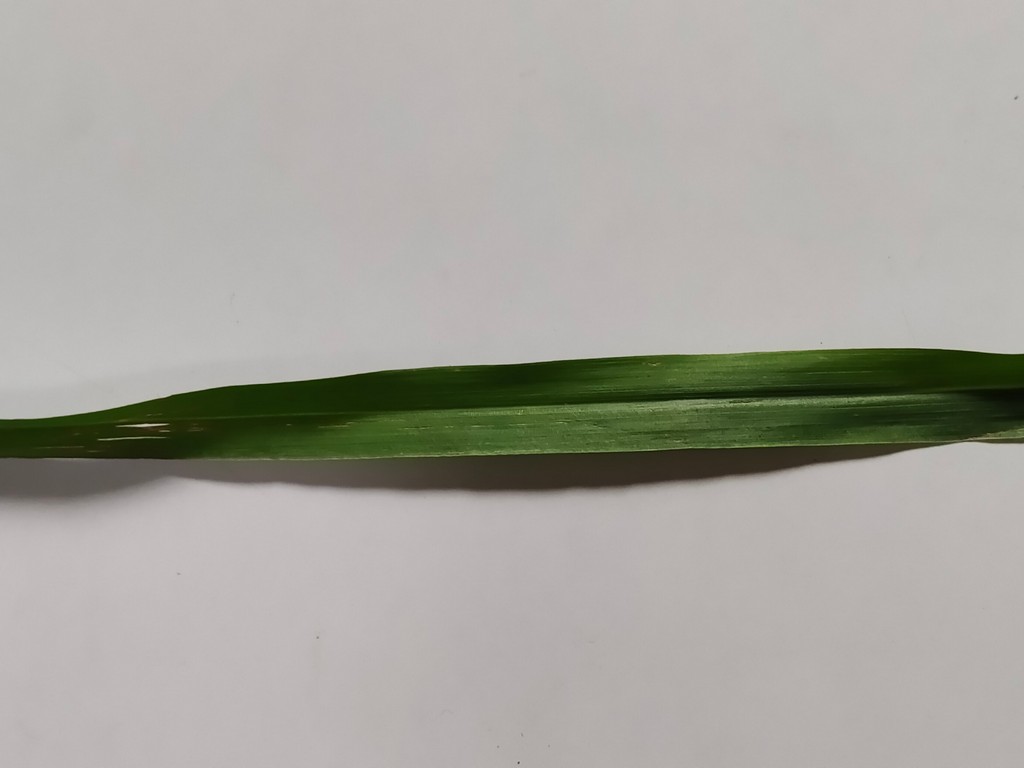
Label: Unhealthy